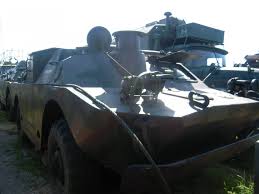
Label: BRDM